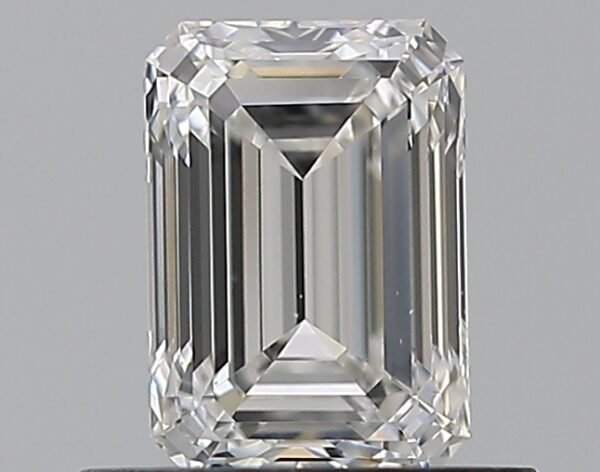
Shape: emerald
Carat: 0.7
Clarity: VS1
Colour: F
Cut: EX
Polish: EX
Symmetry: EX
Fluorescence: N
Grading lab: GIA
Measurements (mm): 5.95 x 4.14 x 2.84